Central Reserve Police Force

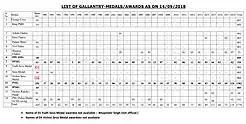
List of Gallantry-Medals/Awards as on 14 September 2018

There are 247 battalions of approximately 1,200 each. Each battalion is commanded by a commanding officer of the rank Commandant, and consists of seven CRPF companies, each containing 135 men. Each company is headed by an Assistant Commandant,(Company Commander).